Chittagong

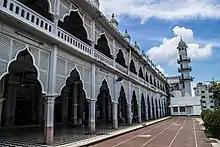
Anderkilla Shahi Jame Mosque built during the Mughal era

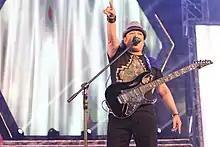

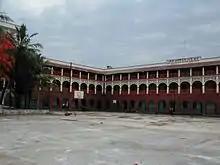
Saint Placid's High School was established in 1853

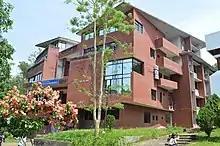
University of Chittagong

The Agrabad area is the main central business district of the city. Major Bangladeshi conglomerates headquartered in Chittagong include M. M. Ispahani Limited, BSRM, A K Khan & Company, PHP Group, James Finlay Bangladesh, the Habib Group, the S. Alam Group of Industries, Seamark Group, KDS Group, Abul Khair Group and the T. K. Group of Industries. Major state-owned firms headquartered there include Pragati Industries, the Jamuna Oil Company, the Bangladesh Shipping Corporation, and the Padma Oil Company. The Chittagong Export Processing Zone was ranked by the UK-based magazine, "Foreign Direct Investment", as one of the leading special economic zones in the world, in 2010. Other SEZs include the Karnaphuli Export Processing Zone and Korean EPZ. The city's key industrial sectors include petroleum, steel, shipbuilding, chemicals, pharmaceuticals, textiles, jute, leather goods, vegetable oil refineries, glass manufacturing, electronics and motor vehicles. The Chittagong Tea Auction sets the price of Bangladesh Tea. The Eastern Refinery is Bangladesh's largest oil refinery. GlaxoSmithKline has had operations in Chittagong since 1967. Western Marine Shipyard is a leading Bangladeshi shipbuilder and exporter of medium-sized ocean-going vessels. In 2011–12, Chittagong exported approximately US$4.5 billion in ready-made garments. The Karnaphuli Paper Mills were established in 1953.